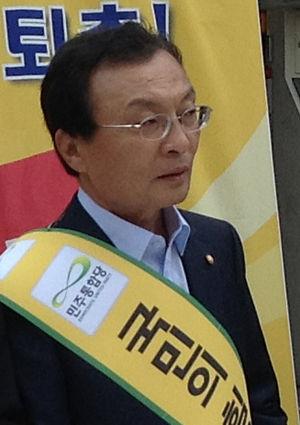
Lee Hae-chan, né le 10 juillet 1952 dans le district de Cheongyang, est un homme d'État sud-coréen.
Les élections législatives sud-coréennes de 2020 ont lieu le 15 avril 2020 afin de renouveler les 300 membres de l'Assemblée nationale, le parlement de la Corée du Sud.
Le Parti Minju, souvent traduit Parti démocrate, Parti démocratique ou Parti démocrate ensemble, est un parti politique sud-coréen de tendance centre gauche, fondé le 26 mars 2014 sous le nom d’Alliance de la nouvelle politique pour la démocratie.